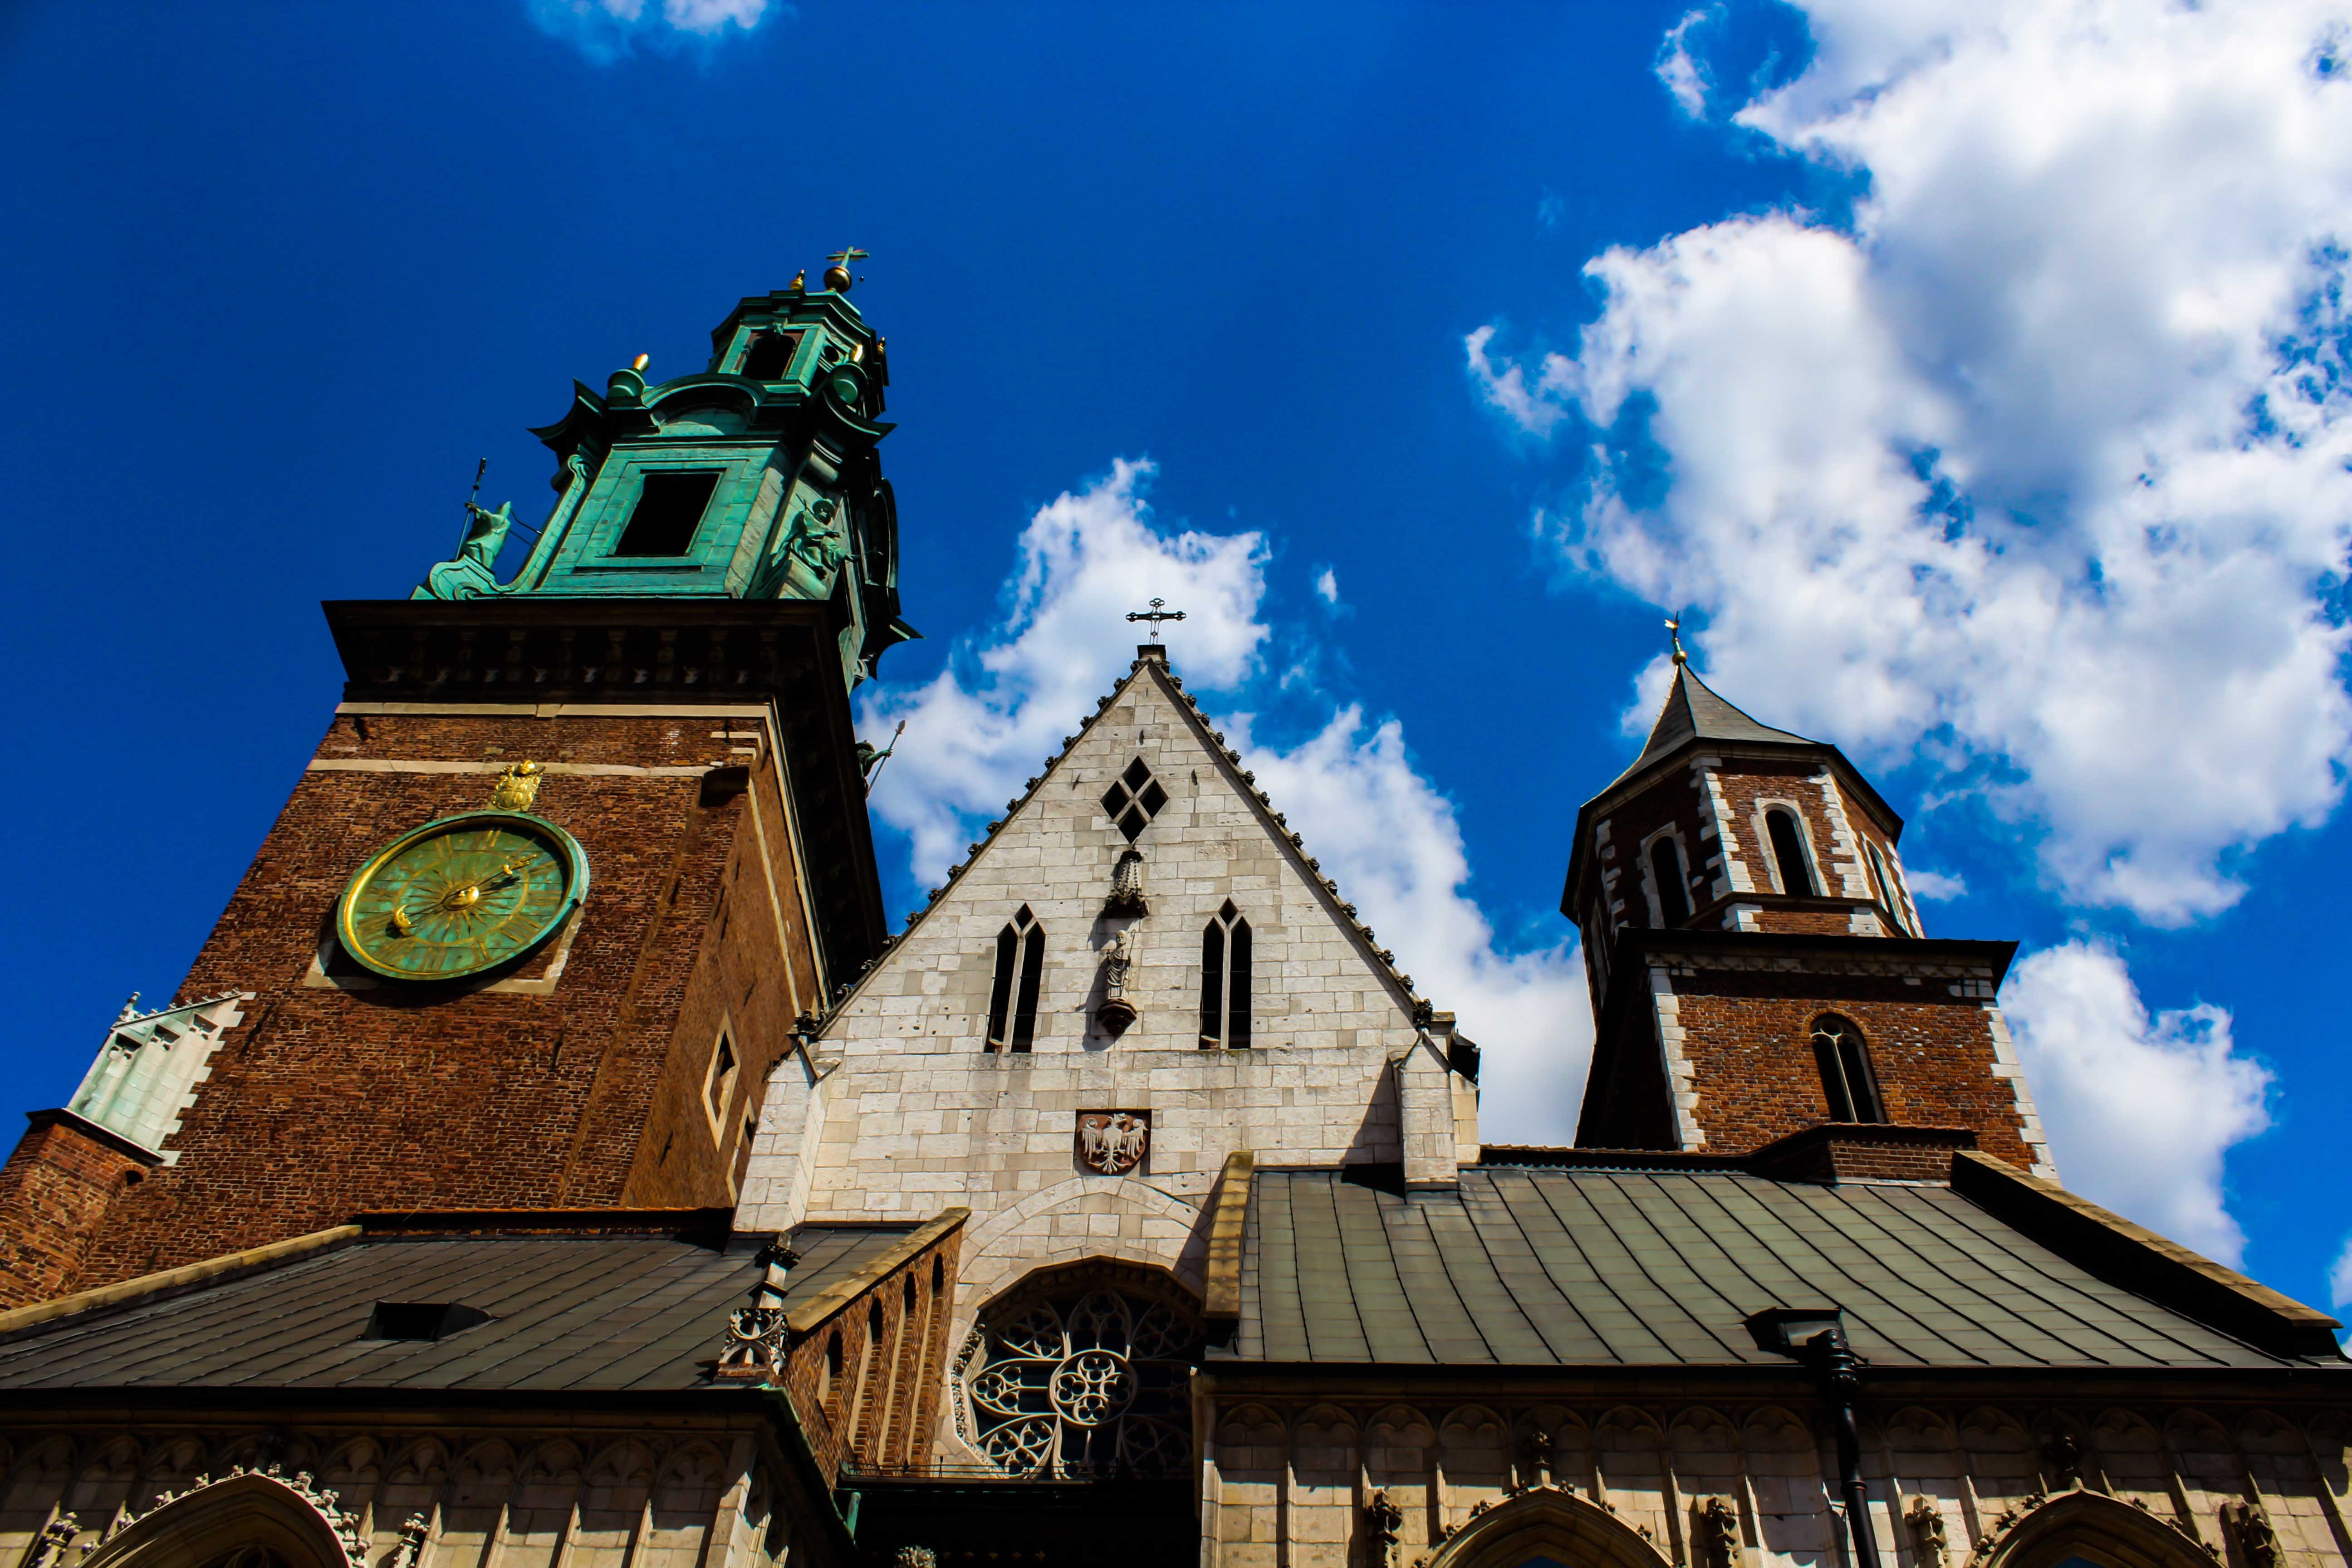
sky, house, town, building, city, summer, heaven, tower, landmark, blue, church, cathedral, tourism, place of worship, clock tower, blue sky, clouds, steeple, poland